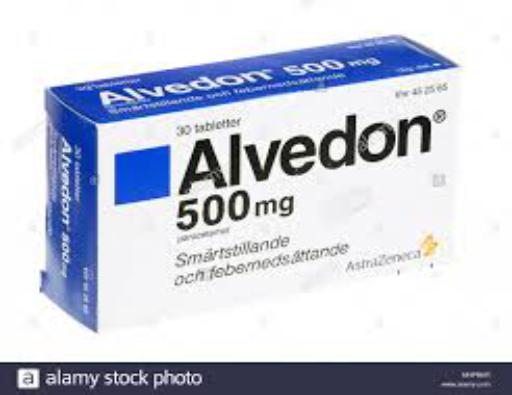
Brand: alvedon
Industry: Medical